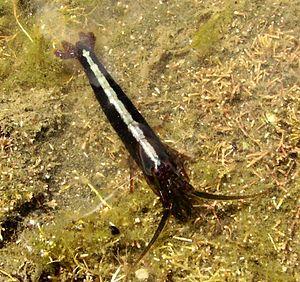
Les Alpheidae sont une famille de crevettes du groupe des Alpheoidea.
Betaeopsis est un genre de crevettes marines de la famille des Alpheidae.